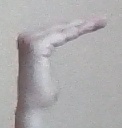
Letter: haa